Jamie Young

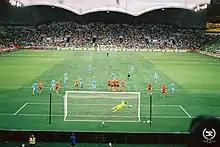
Jamie Young makes a save from a Melbourne City Free Kick 01.03.20

Young left Aldershot in June 2013 after the club were relegated from the Football League and placed in administration. He played one game for Basingstoke Town in September as cover for their regular goalkeeper before joining fellow Conference South side Whitehawk the following month. After making only one appearance he moved, this time joining Hayes & Yeading United. After making 10 appearances for Hayes & Yeading during its 2013–14 Conference South campaign, Young was released by manager Phil Babb following an on-field altercation with a teammate in a 2–0 defeat to Bath City.